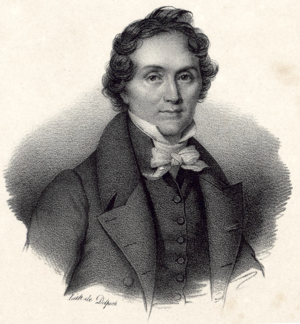
Cet article présente la liste des membres de l'Académie française, rangée par ordre chronologique de leur élection à chaque fauteuil. Cette liste est précédée d'une liste réduite portant uniquement sur les membres actuels et présentée successivement selon quatre modes de rangement : par ordre alphabétique, par numéro de fauteuil, par date d'élection et par date de naissance.